Iron Mike

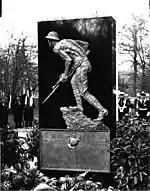
The Marine Memorial at Belleau Wood

The Iron Mike at the Aisne-Marne American Cemetery and Memorial at Belleau Wood battlefield is a bronze relief on granite, simply entitled The Marine Memorial. It was sculpted by Felix Weihs de Weldon, the artist who had earlier designed the giant Marine Corps War Memorial in Washington, D.C. The monument was erected in the heart of the forest to honor the 5th and 6th Marine Regiments of the 4th Marine Brigade which fought there for twenty days in June 1918. Dedicated on November 18, 1955, this Iron Mike is the only memorial in Europe dedicated solely to the United States Marines.